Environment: real
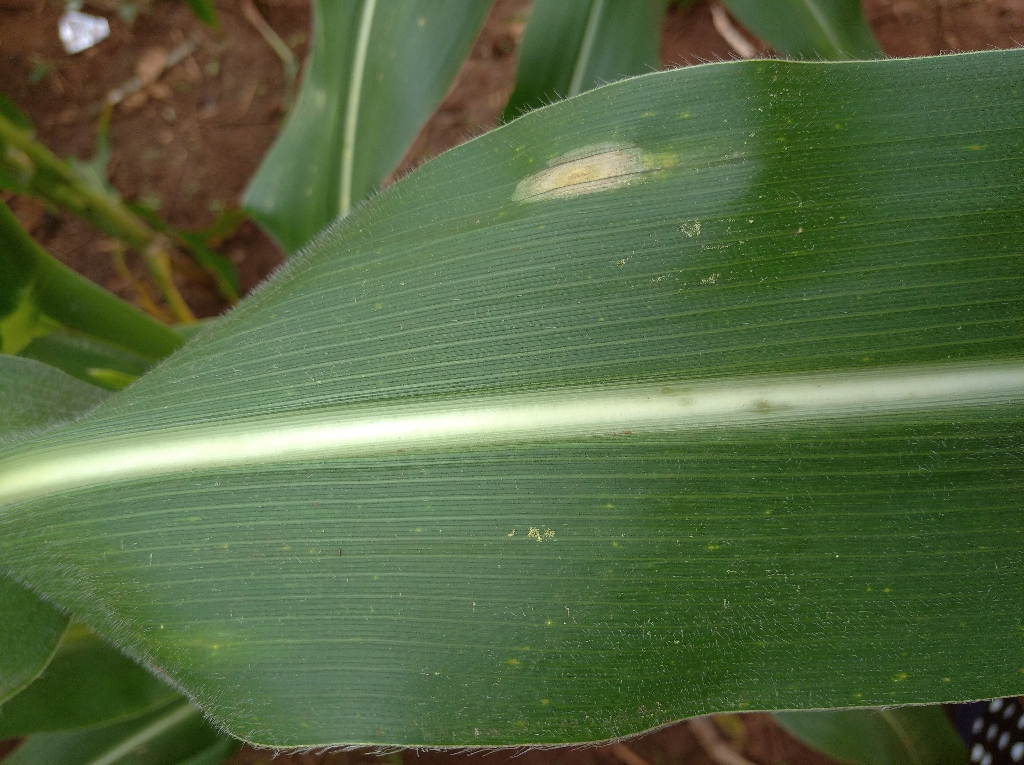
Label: northern_corn_leaf_blight